KKS Class S

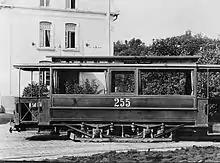
Trailer no. 255

Kristiania Kommunale Sporveie was the third street tram operator in Oslo and the first to be owned by the municipality. The municipal council voted on 23 September 1897 to establish the company, which was issued the task of building three lines: Sagene Ring, the Rodeløkka Line and the Vippetangen Line. These lines opened in intervals in 1899 and 1900.